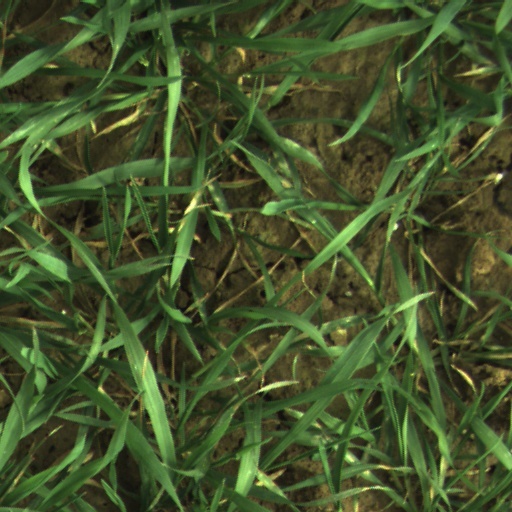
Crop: wheat